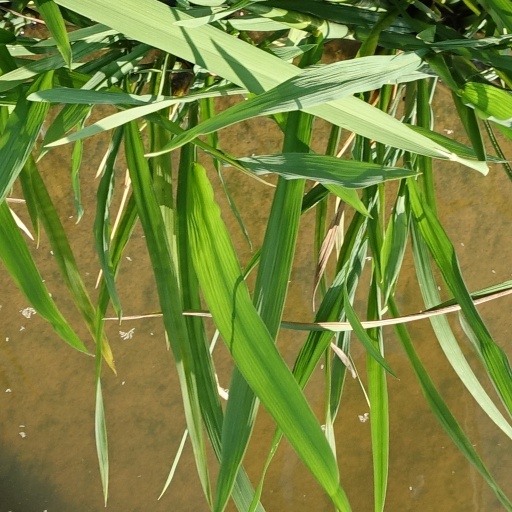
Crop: rice